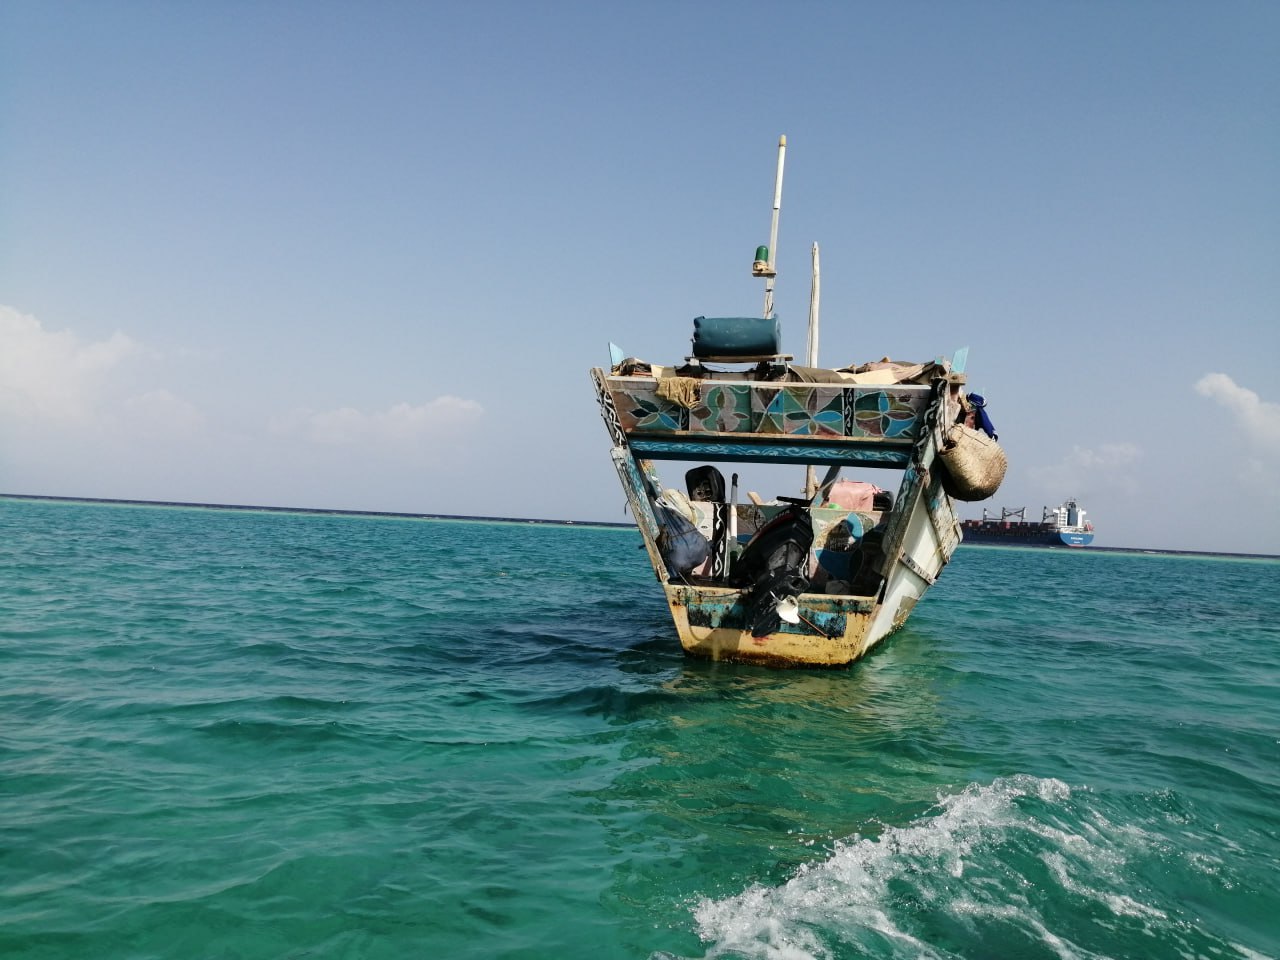
الوصف بالفصحى: قارب خشبي صغير يطفو في البحر بمياه خضراء
الوصف بالعامية السودانية: مركب خشب صغير واقف في البحر والمويه خضرا
التصنيف: Nature & Landscape
التصنيف الفرعي: Boats and Water